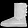
Label: Ankle boot